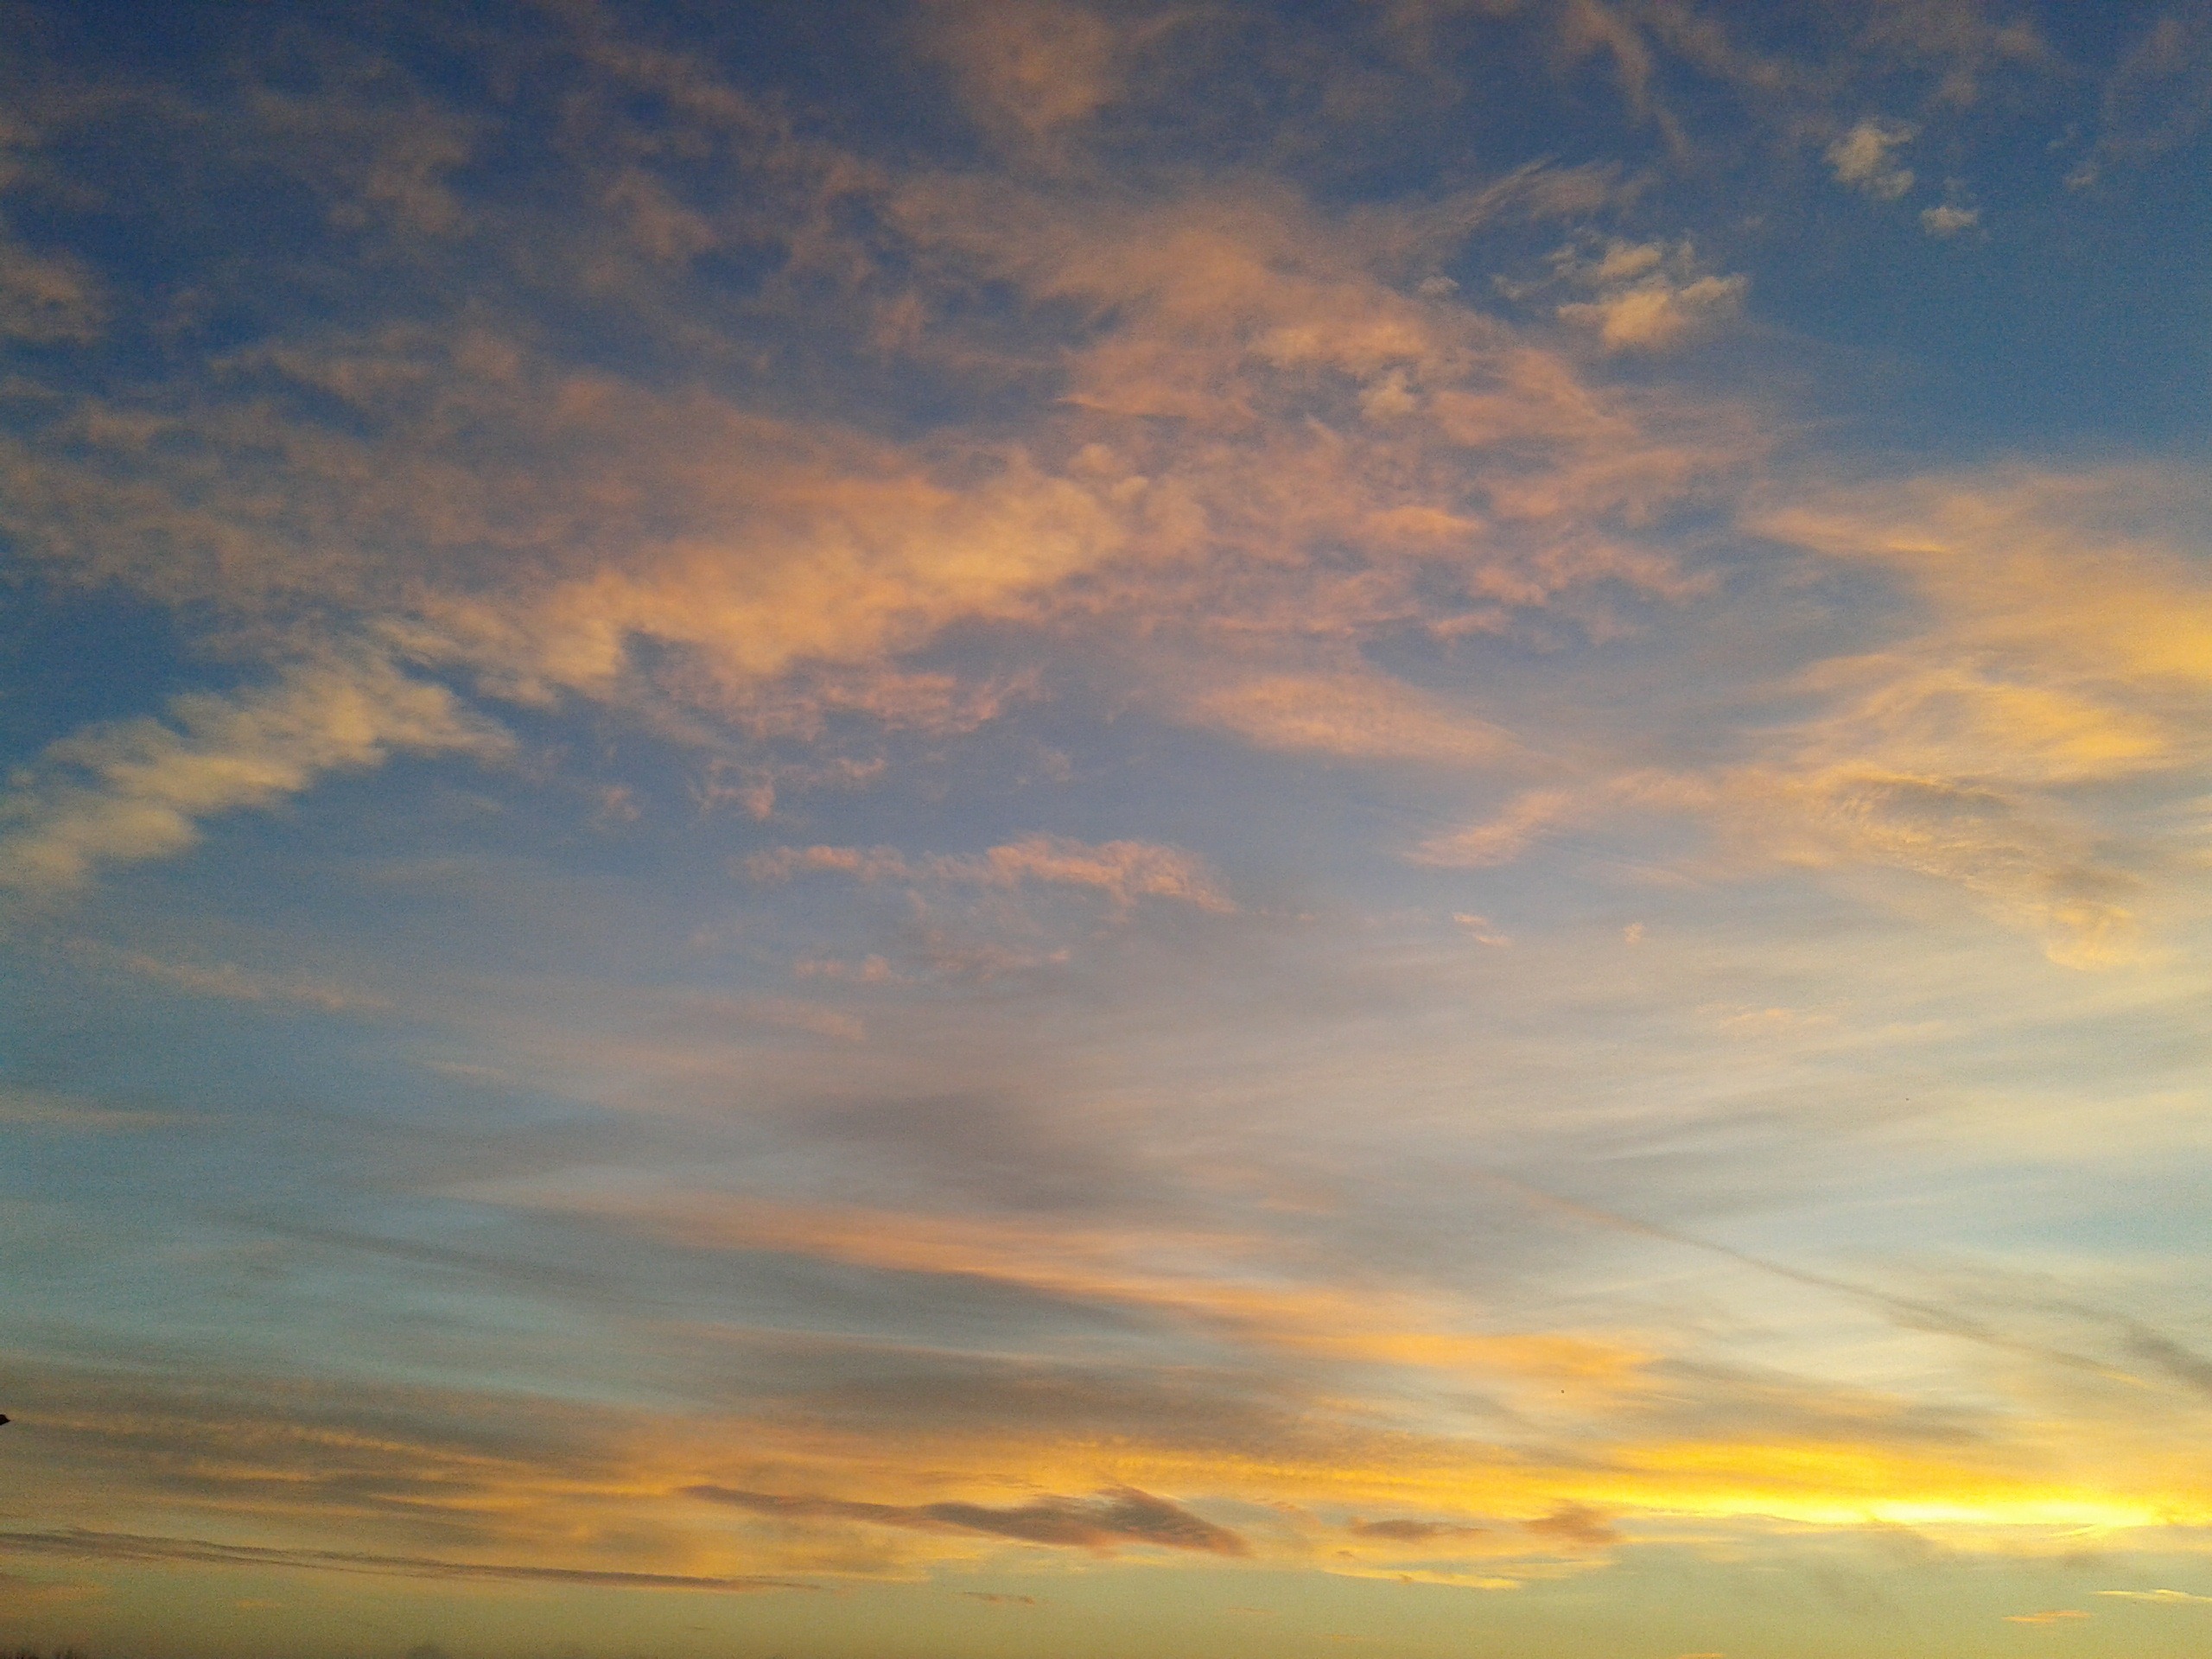
sea, horizon, cloud, sky, sunrise, sunset, prairie, sunlight, morning, dawn, atmosphere, dusk, evening, twilight, cumulus, glow, blue, blue sky, clouds, afterglow, red sky, meteorological phenomenon, red sky at morning